Kansas City, Missouri

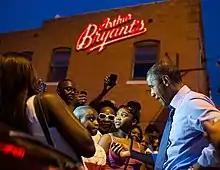
President Obama visits Arthur Bryant's barbecue.

In 2021, the US Census Bureau estimated 253,040 people of Irish descent in the metro, with 123,934 in Jackson, Clay, and Platte Counties. The Irish were the first large immigrant group to settle in Kansas City following the lead of Fr. Bernard Donnelly and founded its first newspaper. The Irish community includes bands, dancers, Irish stores, newspapers, and the Kansas City Irish Center at Drexel Hall in Midtown. The first book detailing Irish history in Kansas City is "Missouri Irish: Irish Settlers on the American Frontier", published in 1984. The Kansas City Irish Fest is held over Labor Day weekend in Crown Center and Washington Park.